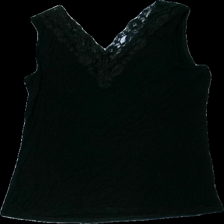
View: back
Type: Tank top
Category: Ladies
Brand: Kappahl
Colors: Black
Material: 100% viscose
Pattern: Lace
Cut: Regular
Size: S
Season: Summer
Stains: Major
Damage: fläckar
Damage location: middle center
Price range: <50
Recommended usage: Export
Description: svart linne med spets runt halsen, lätt nopprig, mycket luddig och fläckar fram